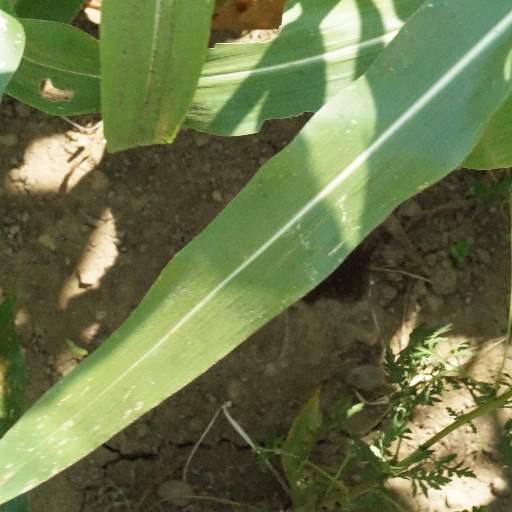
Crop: maize; corn